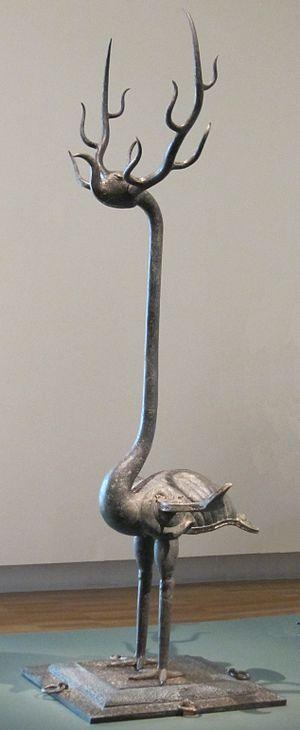
La dynastie Zhou est selon l'historiographie traditionnelle la troisième dynastie chinoise. Dirigée par des rois appartenant au clan Jī, elle prend le pouvoir au XIᵉ siècle av. J.-C., faisant suite à la dynastie Shang, et reste en place jusqu'en 256 av. J.-C., date à laquelle s'achève le règne du dernier roi des Zhou. Elle s'éteint en 256 av. J.-C. puis son territoire est intégré au royaume de Qin en 249 av. J.-C.. Cette longévité fait de la dynastie Zhou la plus longue de toutes celles qui se sont succédé ou concurrencées durant l'Histoire de la Chine.
Les bronzes chinois sont universellement admirés comme des chefs-d’œuvre de l'art du bronze, tout particulièrement ceux réalisés au cours des deux premiers millénaires avant notre ère. Les bronzes des dynasties Shang et Zhou, depuis le XVIᵉ siècle et jusqu’à 221 avant notre ère, aux formes et décors étonnants, témoignent de l’esprit créatif et de la remarquable maîtrise technique des bronziers chinois au cours de l’âge du bronze. L'art des dynasties royales de l'Antiquité, fondement essentiel de l'art chinois, est en majorité un art du bronze.